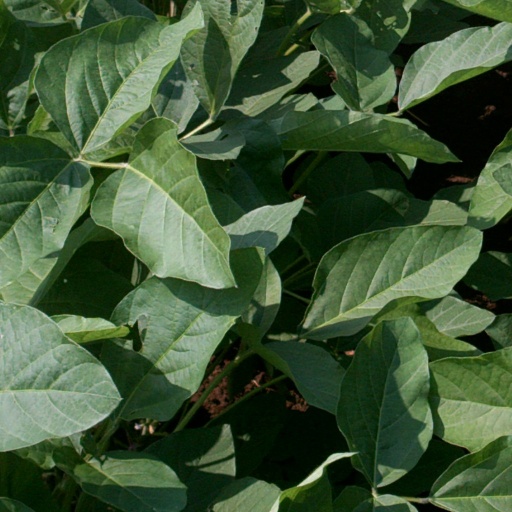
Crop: soybean